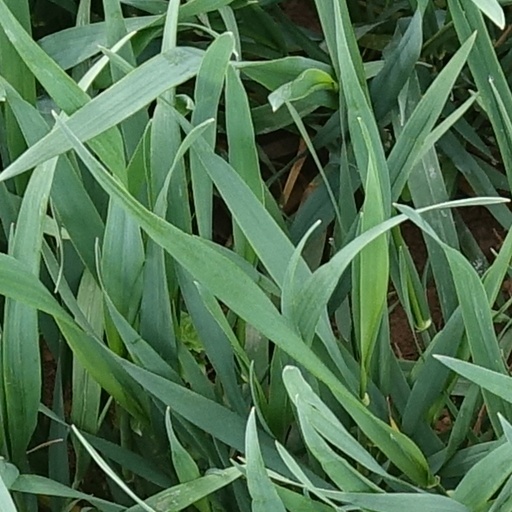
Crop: wheat